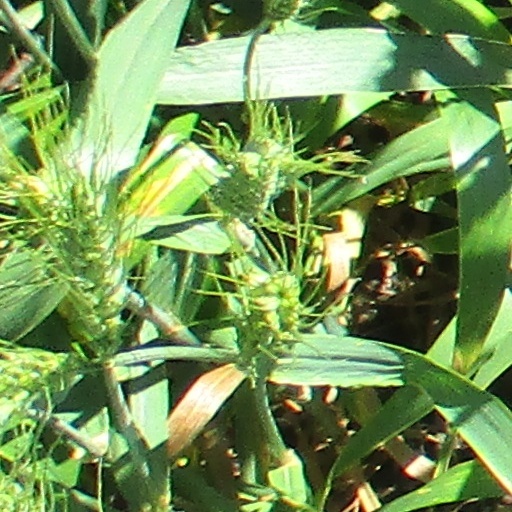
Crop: wheat